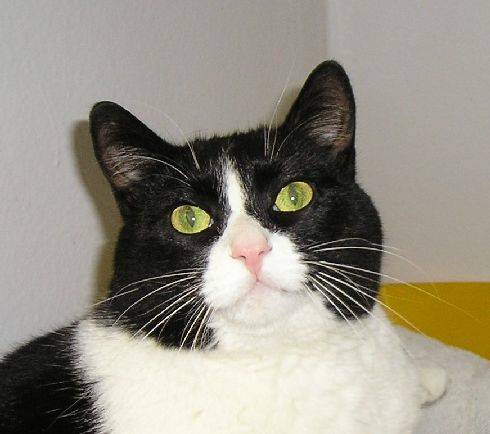
Label: cat